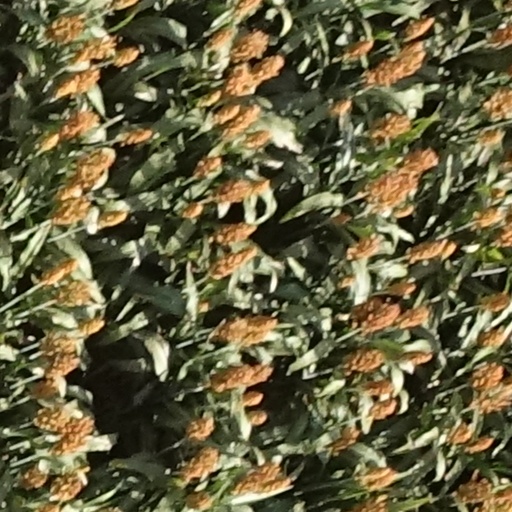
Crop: sorghum